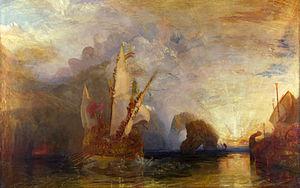
Joseph Mallord William Turner, plus connu sous le nom de William Turner ou de ses initiales J. M. W. Turner, né vers le 23 avril 1775 à Londres et mort le 19 décembre 1851 dans la même ville, est un peintre, aquarelliste et graveur britannique.